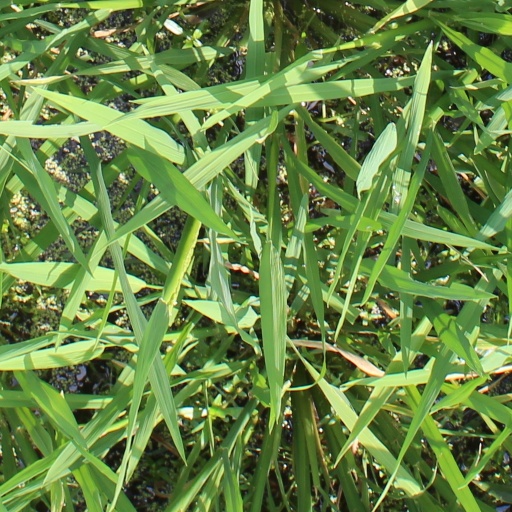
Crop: rice